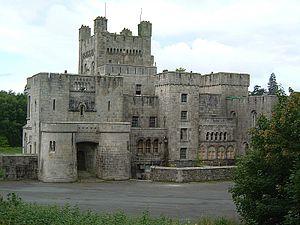
Cette liste non exhaustive répertorie les principaux châteaux en Irlande.